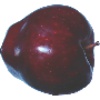
Label: Apple Red Delicious 1